Israeli Ground Forces

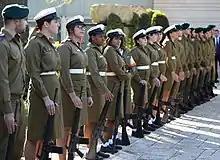
IDF female Military Police wearing skirts with their White caps and belts

IDF soldiers have three types of insignia, other than rank insignia, which identify their corps, specific unit, and position.